Internet celebrity

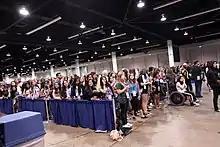
Fans at the 2014 VidCon event where hundreds of individuals wait to see their favorite internet celebrity YouTubers

Meetups are often a way internet celebrities interact with fans in real life. Occasionally, an internet celebrity might organize a meetup and invite fans to meet them at a certain place and time without proper organization. This can attract crowds of fans, causing disorderly or even unsafe situations. For example, "Tanacon" was an organization produced in collaboration with talent manager Michael Weist involving a group of internet celebrities who were set to meet paying fans, but did not follow through. Because of the disorganized setup, the meetup resulted in chaos.